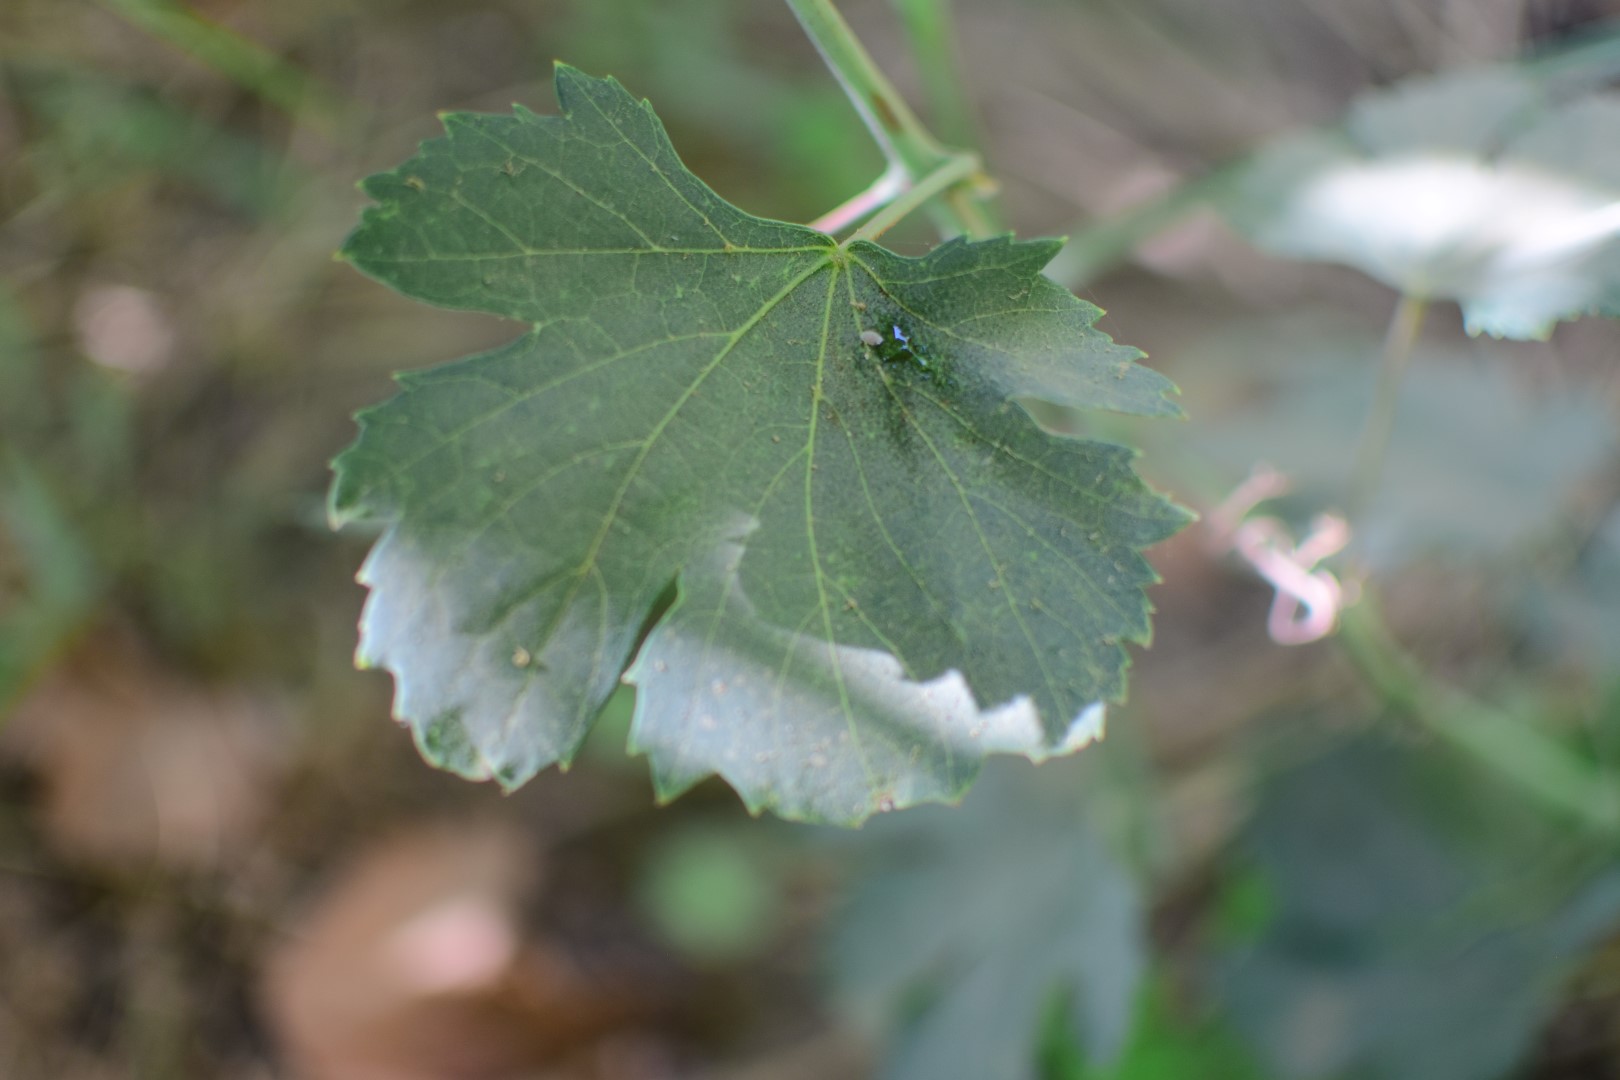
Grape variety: Halawani